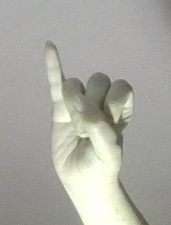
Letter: meem